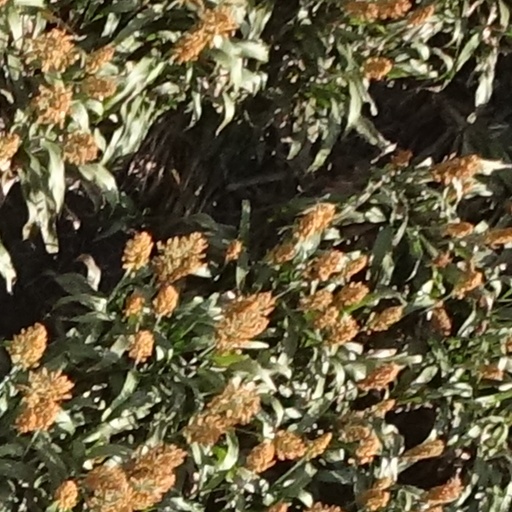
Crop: sorghum